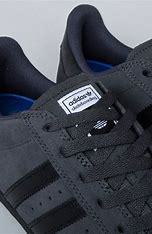
Brand: adidas
Model: Superstar Skate